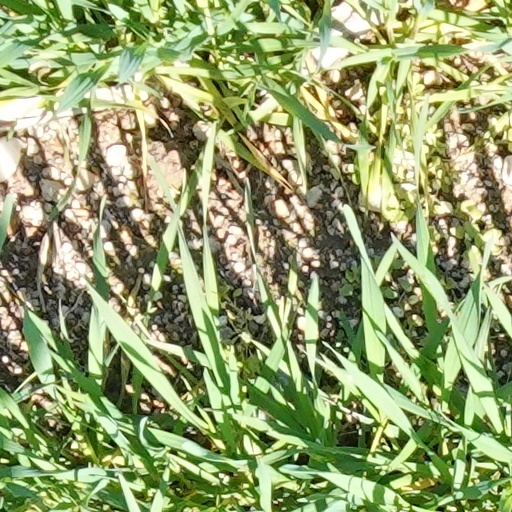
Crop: wheat